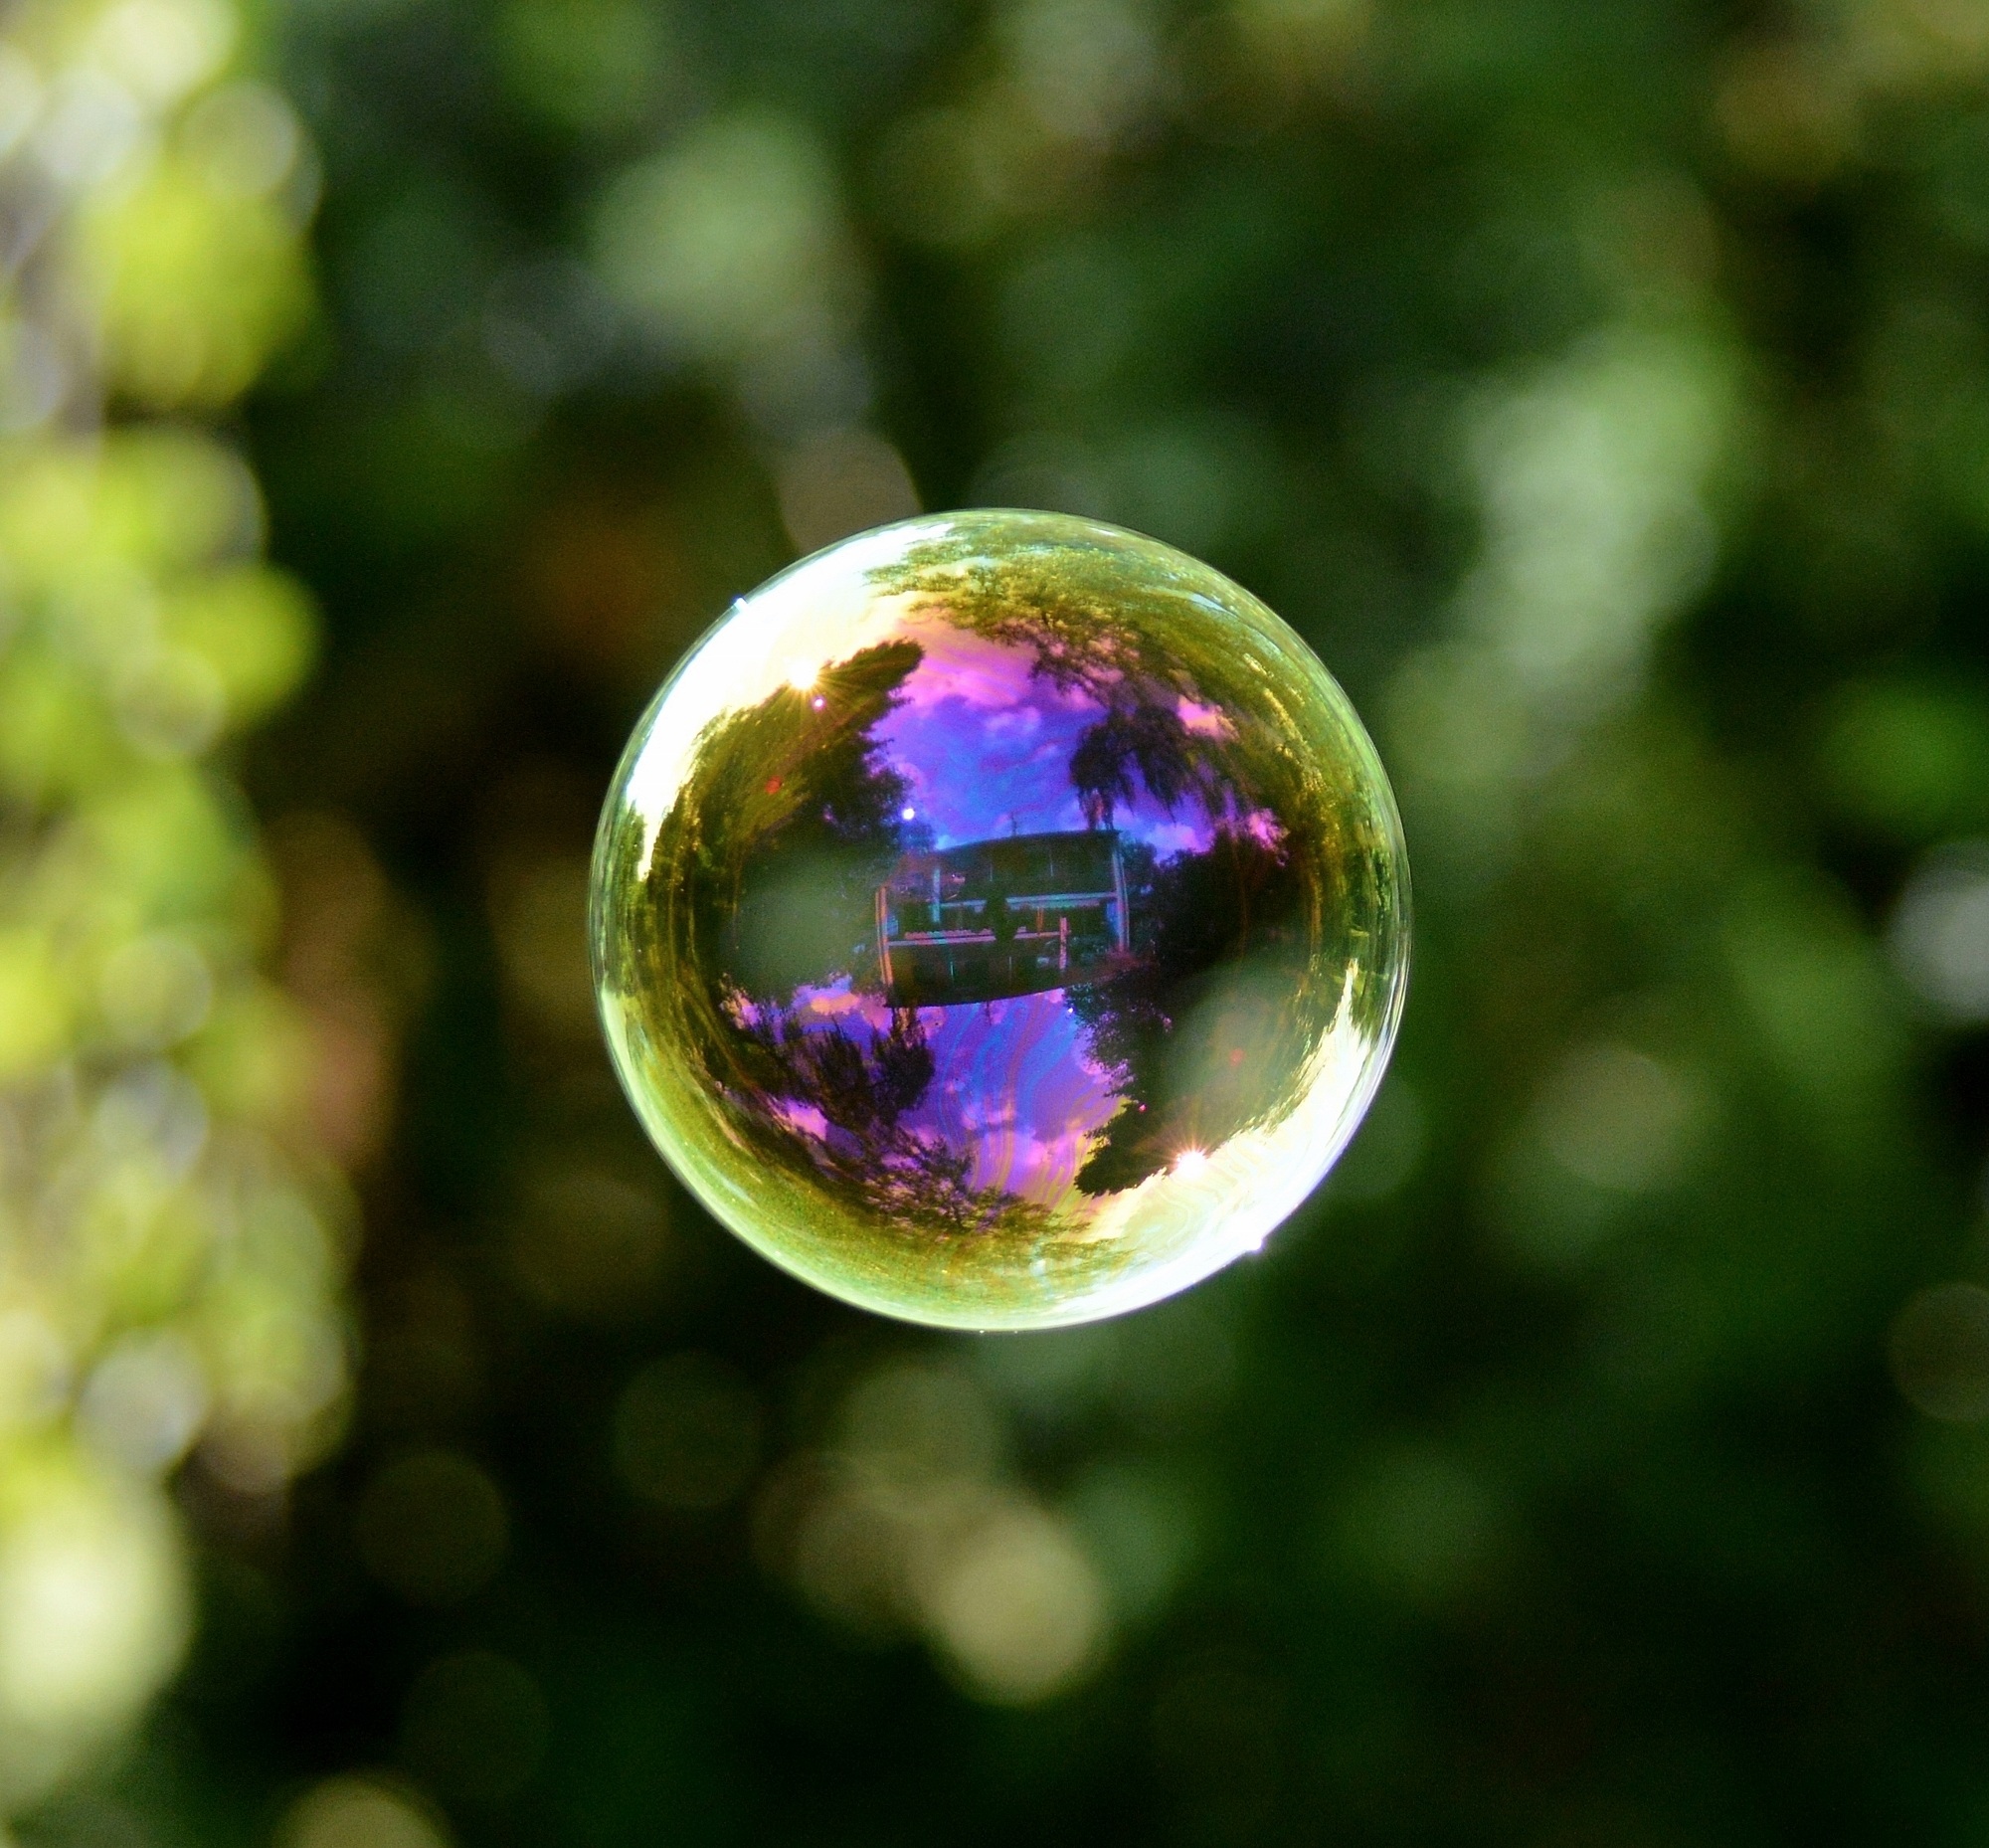
photography, leaf, flower, glass, green, reflection, color, float, colorful, yellow, circle, close up, jewellery, ball, sphere, soap bubble, shape, mirroring, macro photography, make soap bubbles, soapy water, fashion accessory, liquid bubble